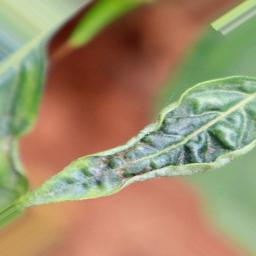
Label: mites_and_trips